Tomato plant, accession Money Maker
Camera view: horizontal (90 deg, fisheye); turntable rotation: 210 degrees
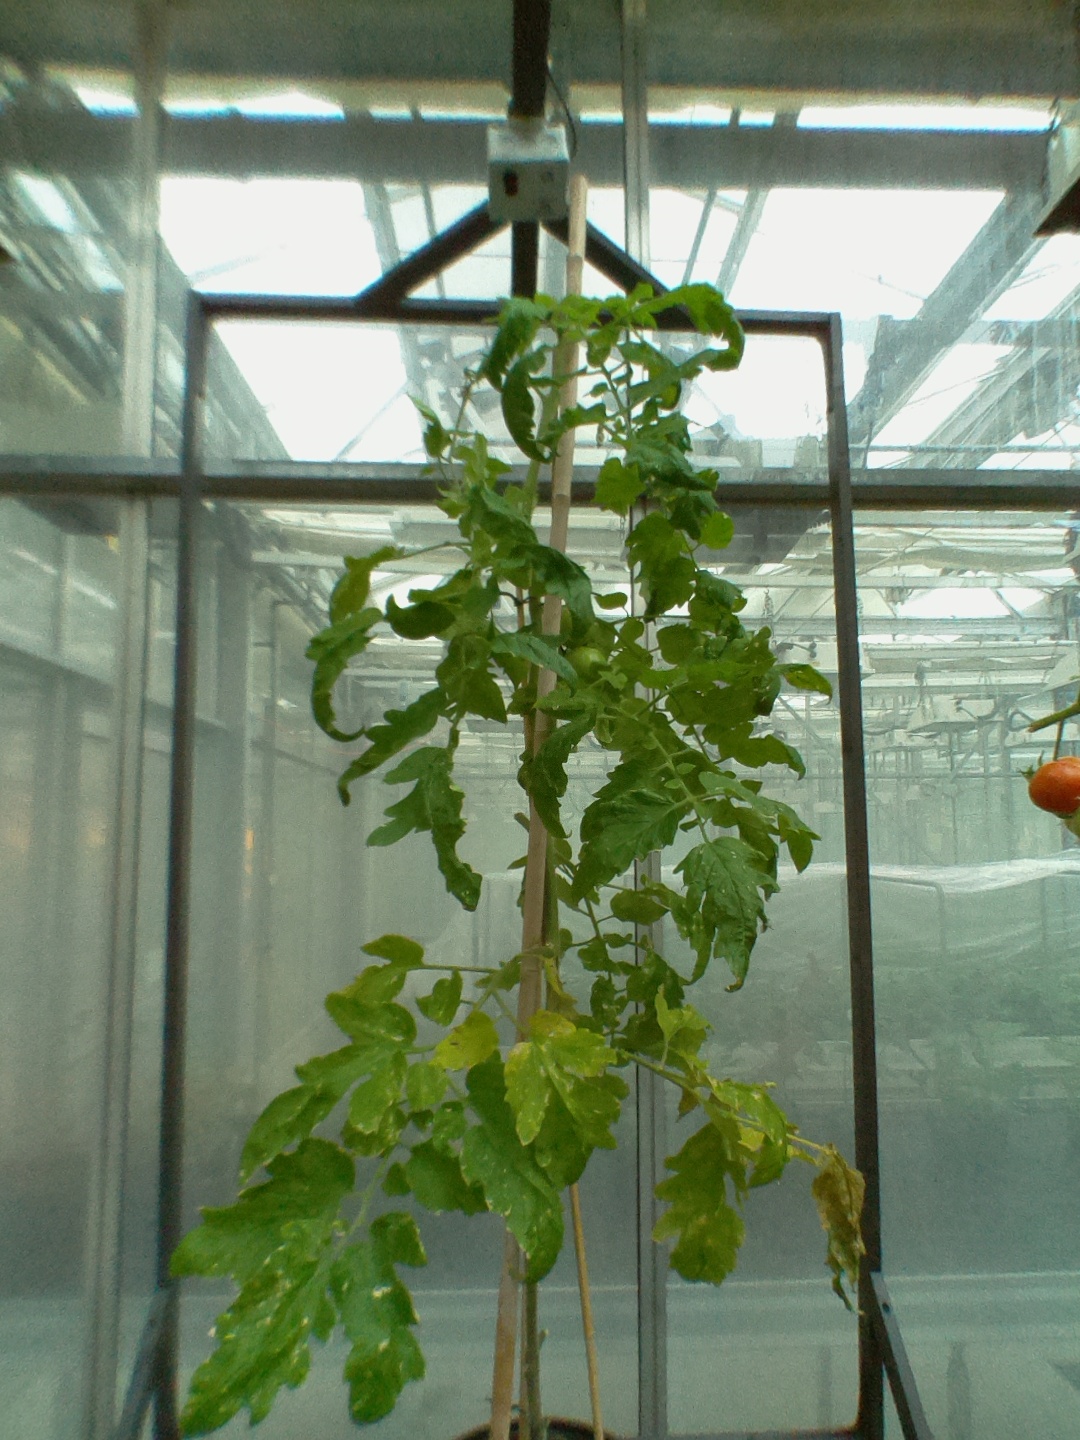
BBCH growth stage 79: 90% -100% of final fruit size